Sparkling wine

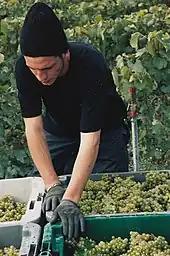
While harvesting grapes destined for sparkling wine, premium producers will take extra care to handle the grapes as gently as possible in order to minimize the extraction of harsh phenolic compounds from the skin.

The viticultural and winemaking practices of making sparkling wine have many similarities to the production of still wine with some noted divergence. At the vineyard, grapes are harvested early when there is still high acid levels. In areas like Australia, winemakers aim to harvest the grapes at 17 to 20° brix (the sugar content of a solution). Unlike still wine production, high sugar levels are not ideal and grapes destined for sparkling wine production may be harvested at higher yields. Care is taken to avoid tannins and other phenolic compounds with many premium producers still choosing to harvest by hand rather than risk mechanical harvesting which may split the berries and encourage maceration between the skins and juice. The press house is often close by the vineyard to where the grapes can be quickly pressed and separated from their skins. Red wine grapes like Pinot noir can be used in the production of white sparkling wines because their juice is initially clear and is only later tinted red through exposure to the color pigments in grape skins. While some skin exposure may be desirable in the production of rosé sparkling wines and some "blanc de noirs" (white of blacks), most sparkling wine producers take extended precautions to limit the amount of skin contact.